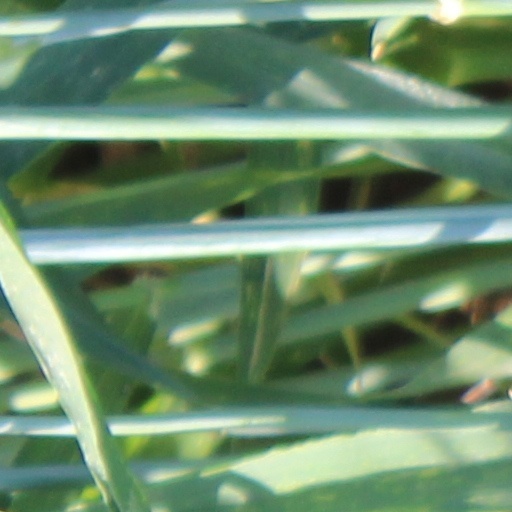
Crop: wheat